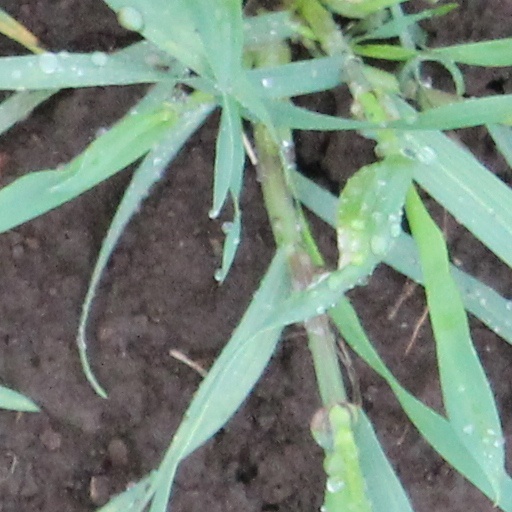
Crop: wheat